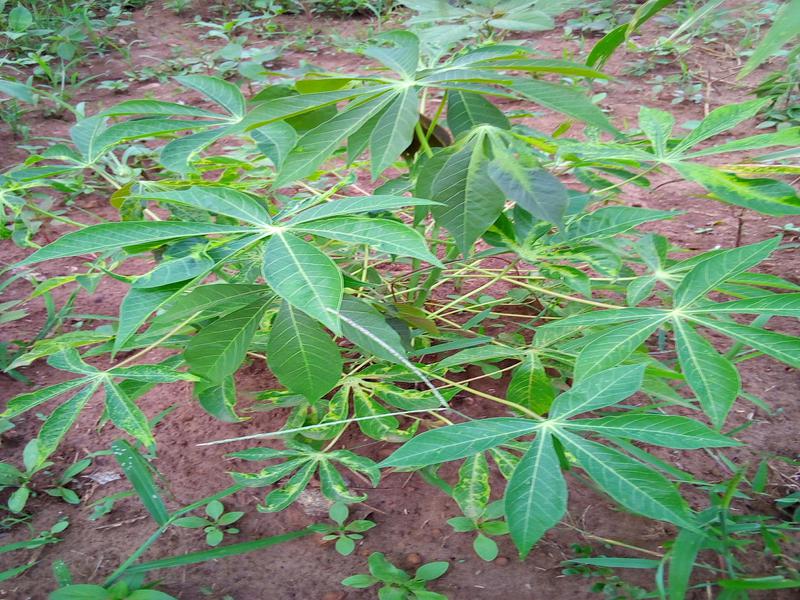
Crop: cassava
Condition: mosaic_disease